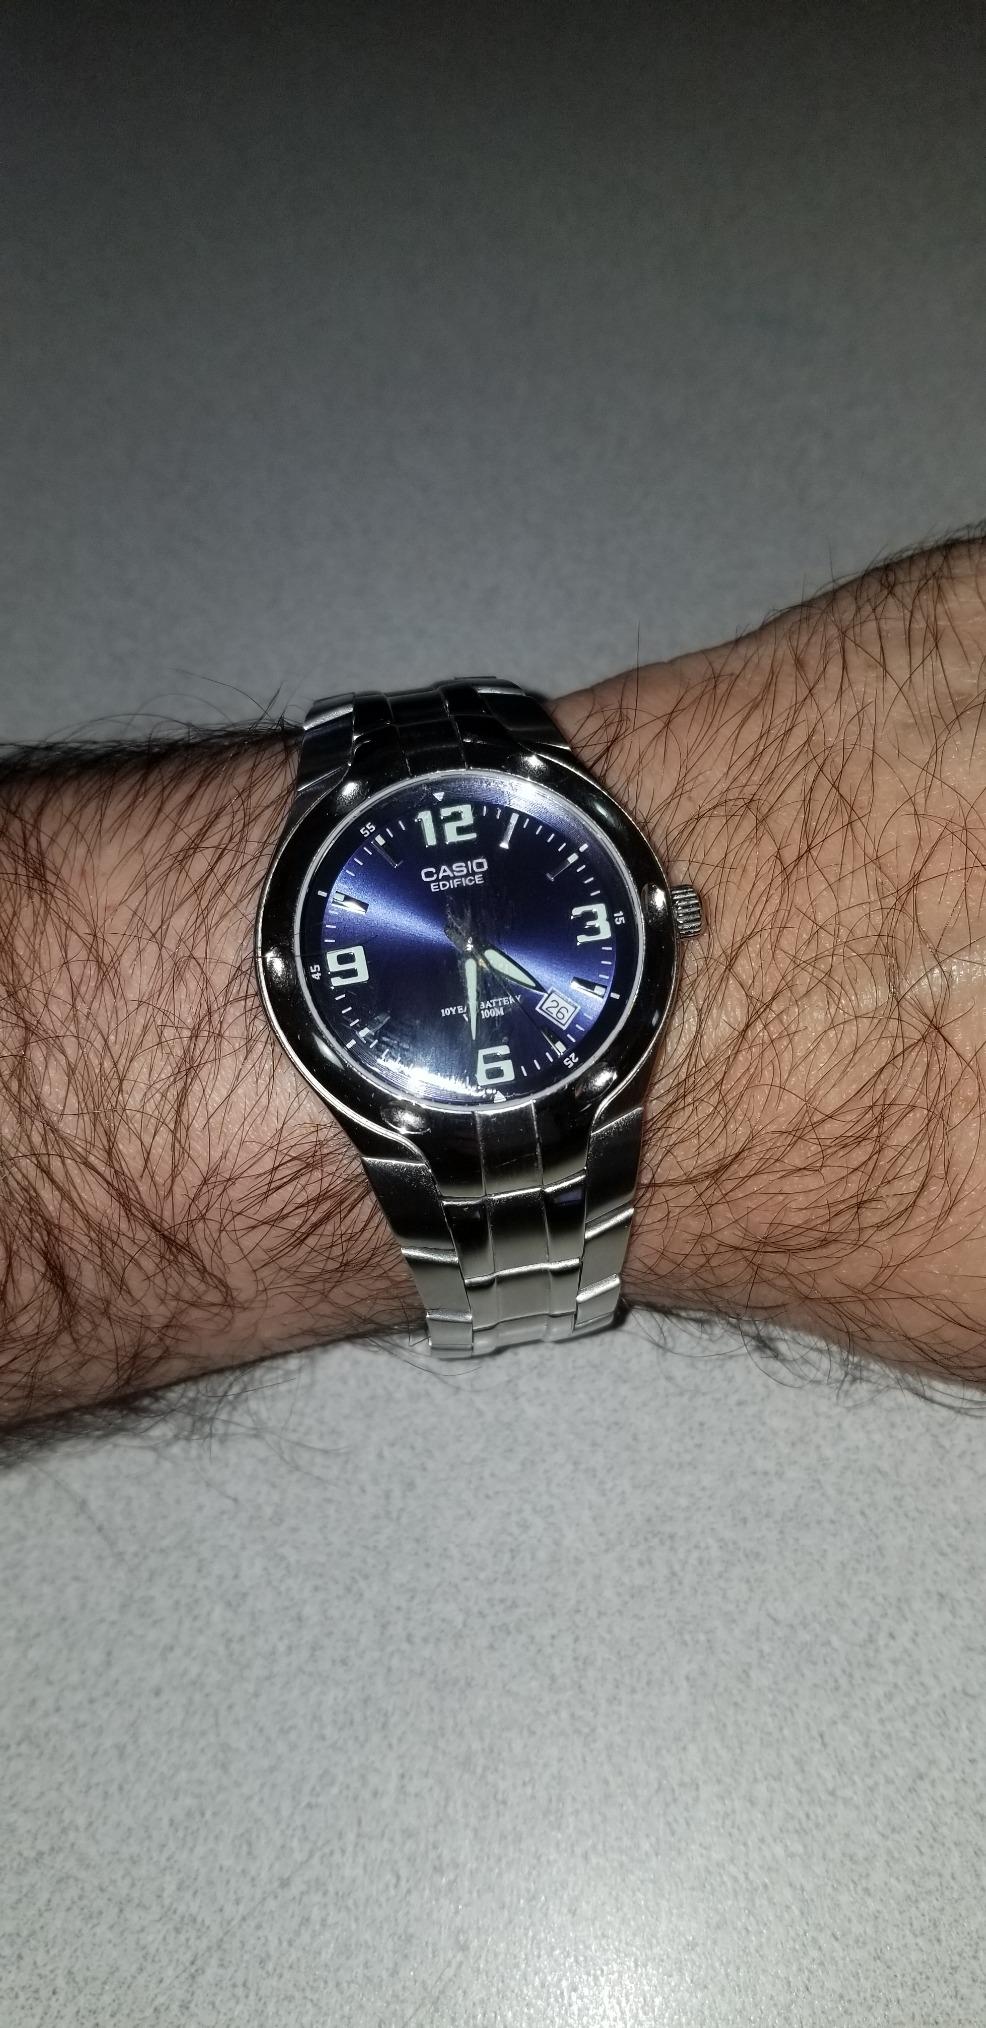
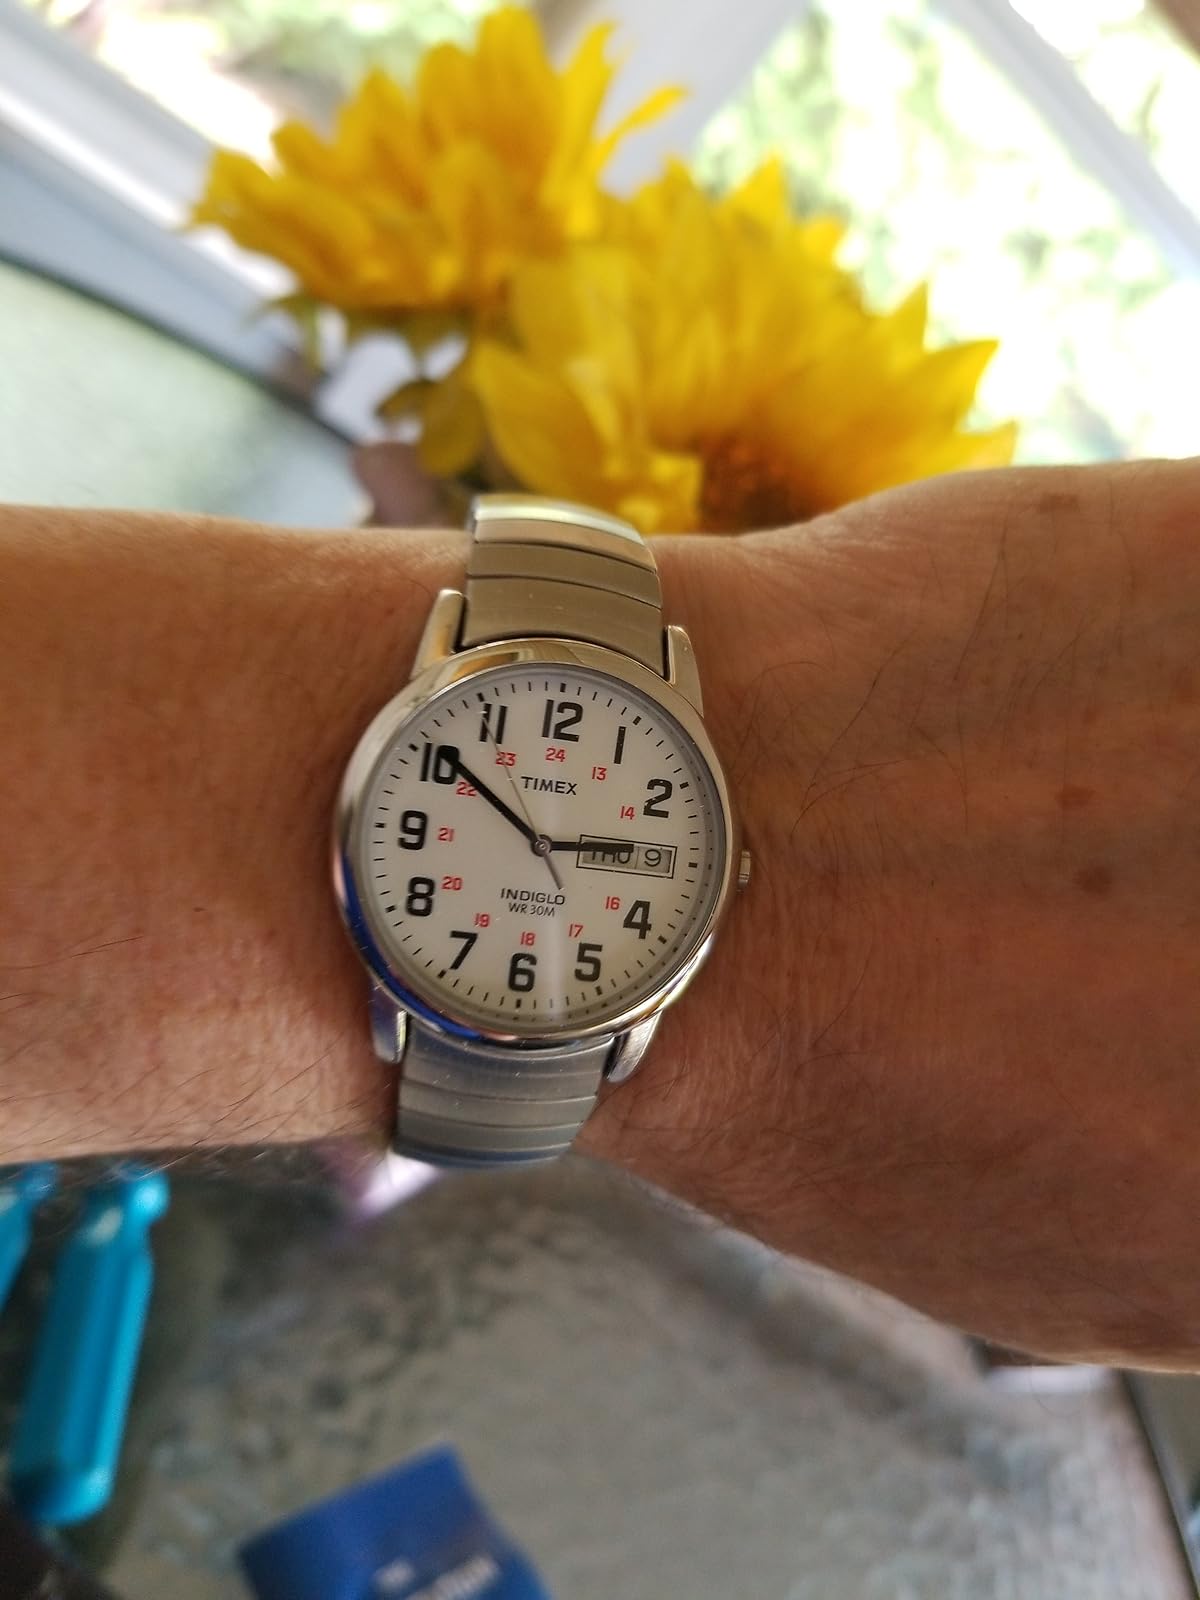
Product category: accessories_watch
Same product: no